Football at the 2022 Mediterranean Games

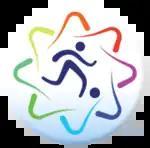

Football at the 2022 Mediterranean Games – Men's tournament took place between 26 June and 5 July 2022 at the Ahmed Zabana Stadium, Mers El Hadjadj Stadium and Abdelkrim Kerroum Stadium. Associations affiliated with FIFA were invited to send their men's U-18, U-19 and U-21 national teams. There was no women's tournament on this occasion.